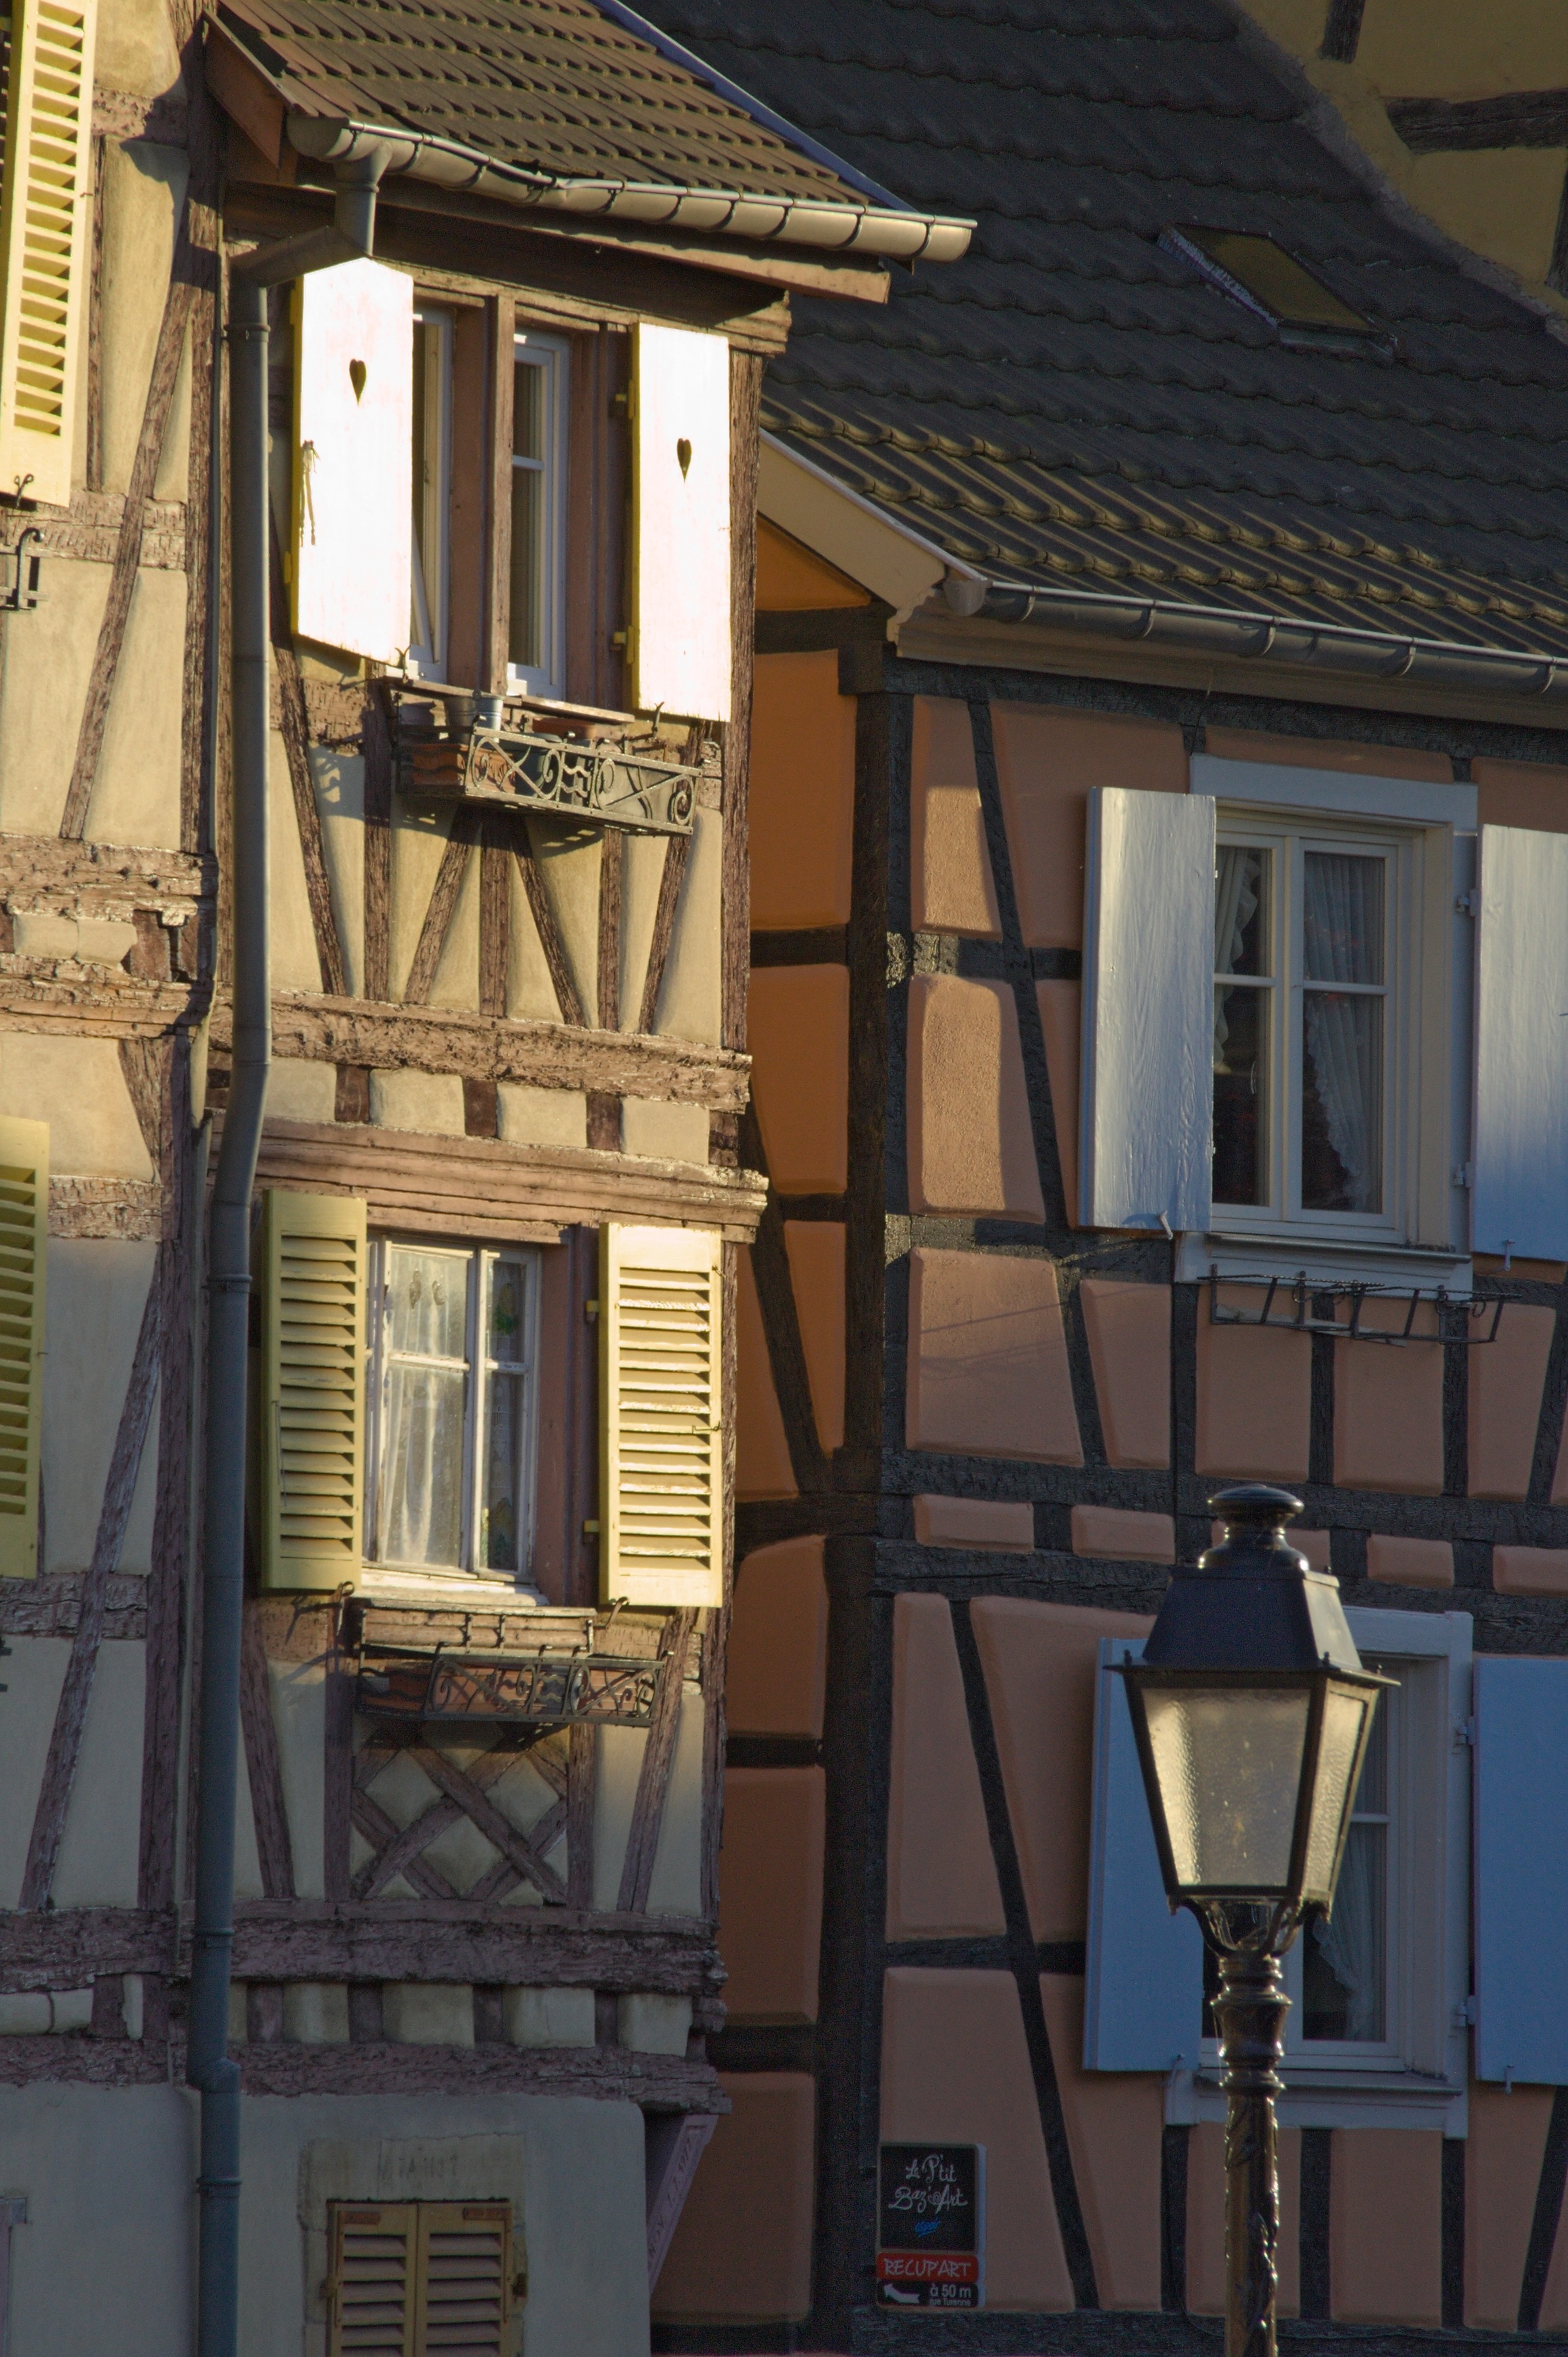
architecture, house, window, home, france, evening, cottage, facade, lighting, interior design, old town, colmar, alsace